Parking meter

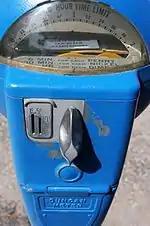
A fully mechanical Duncan brand parking meter which accepts U.S. pennies, nickels, and dimes.

Upon insertion of coins into a currency detector slot or swiping a credit card or smartcard into a slot, and turning a handle (or pressing a key), a timer is initiated within the meter. Some locations now allow payment by mobile phone (to remotely record payments for subsequent checking and enforcement). A dial or display on the meter indicates the time remaining. In many cities, all parking meters are designed to use only one type of coin. Use of other coins will fail to register, and the meter may cease to function altogether. For example, in Hackensack, New Jersey, all parking meters are designed for quarters only.